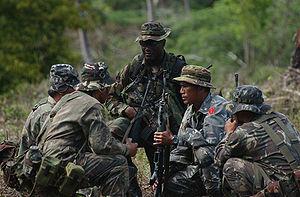
Les forces spéciales sont, selon la définition de l'OTAN, les unités militaires spécifiquement formées, instruites et entraînées pour mener un éventail de missions particulières, allant des « opérations spéciales » dans le cadre d’un conflit classique à celles relevant de la guerre non conventionnelle. Elles sont d'un usage différent des commandos classiques.